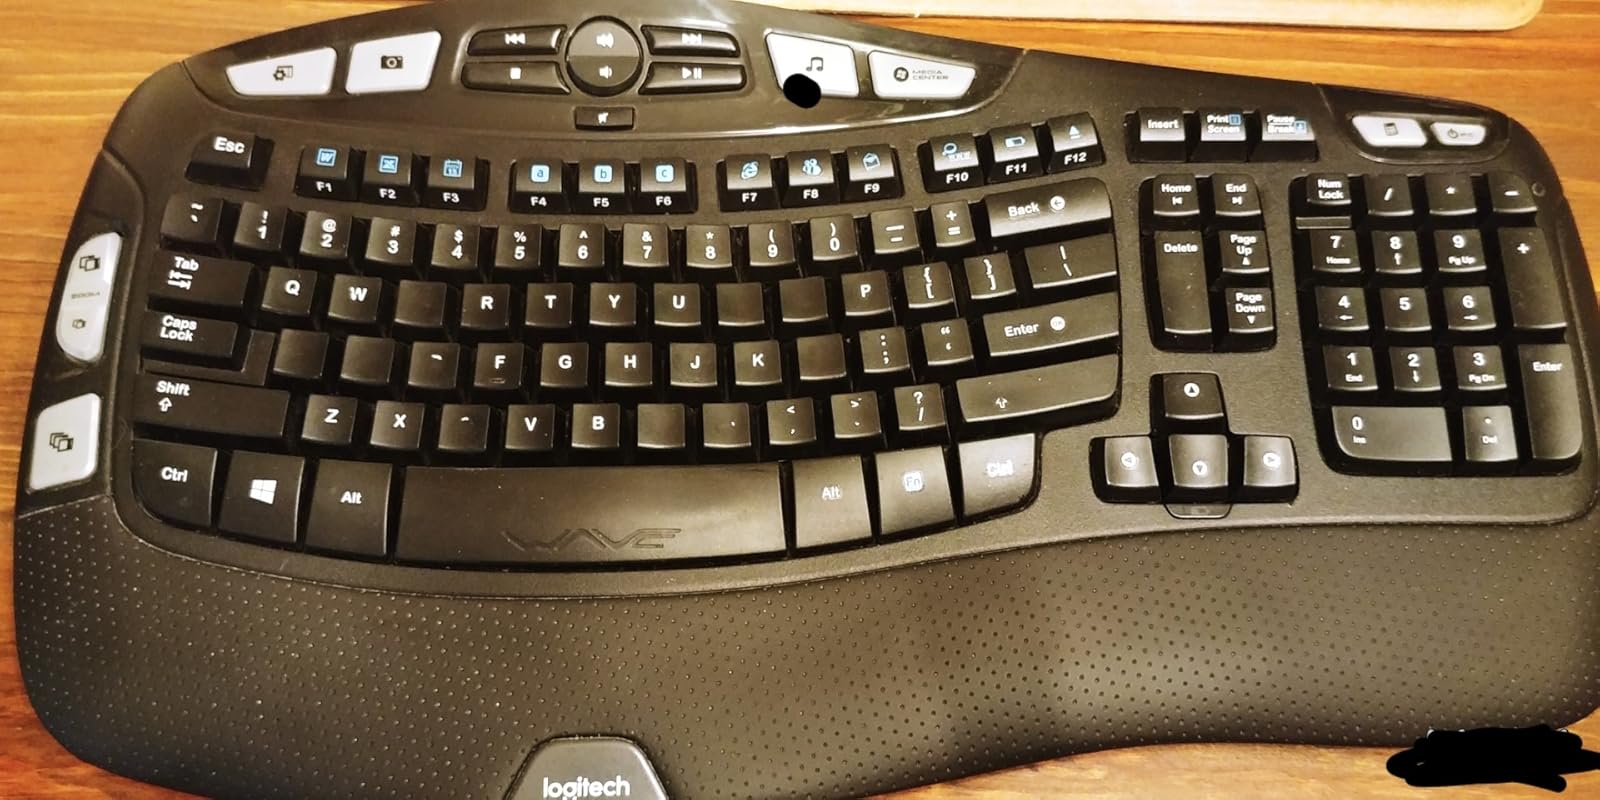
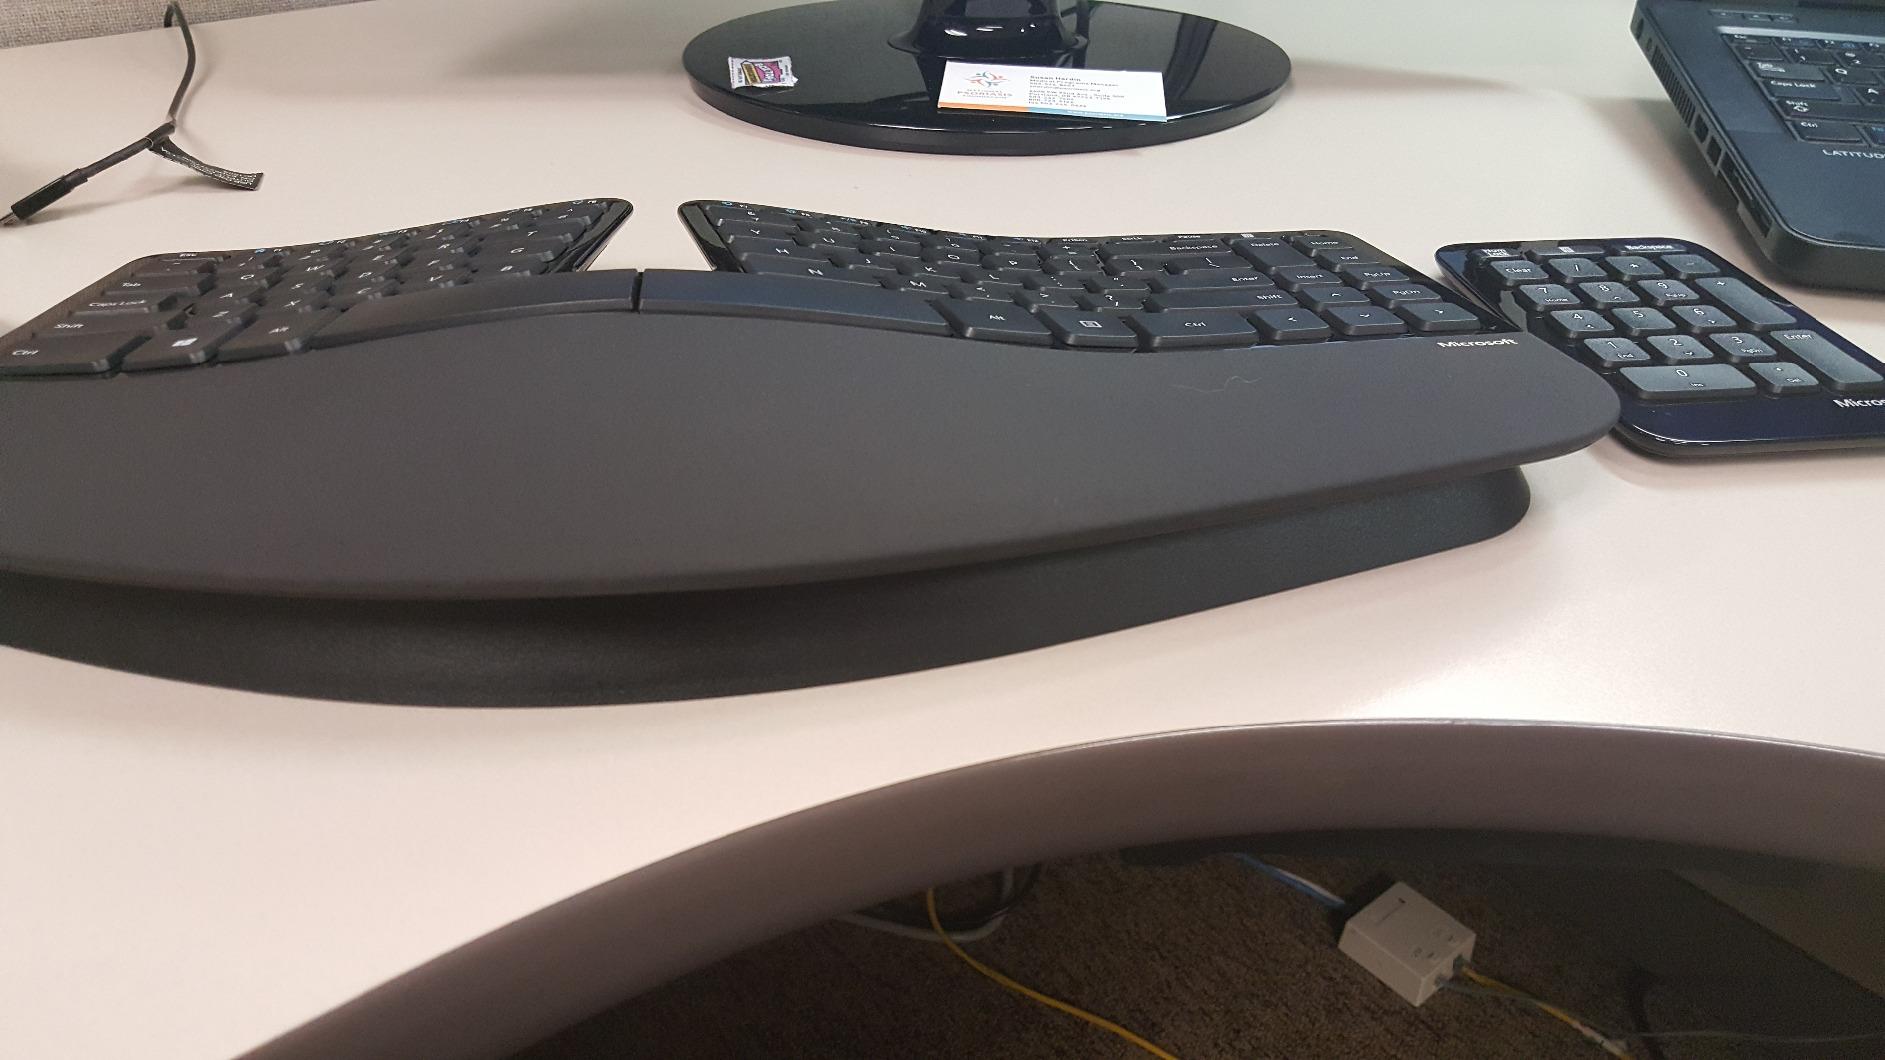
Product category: keyboard
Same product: no